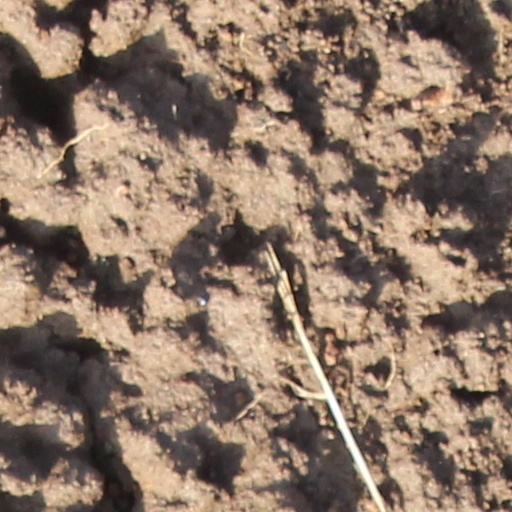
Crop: wheat